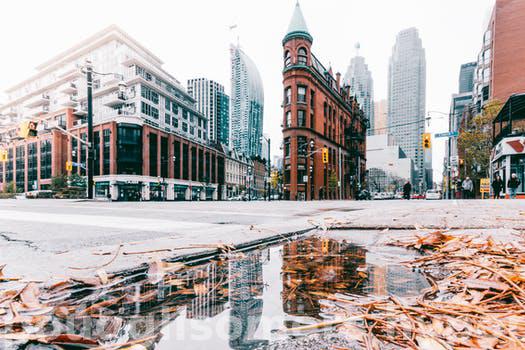
Label: Watermark